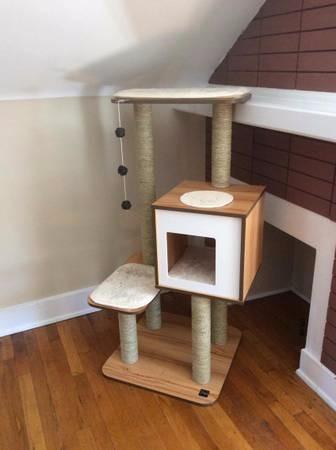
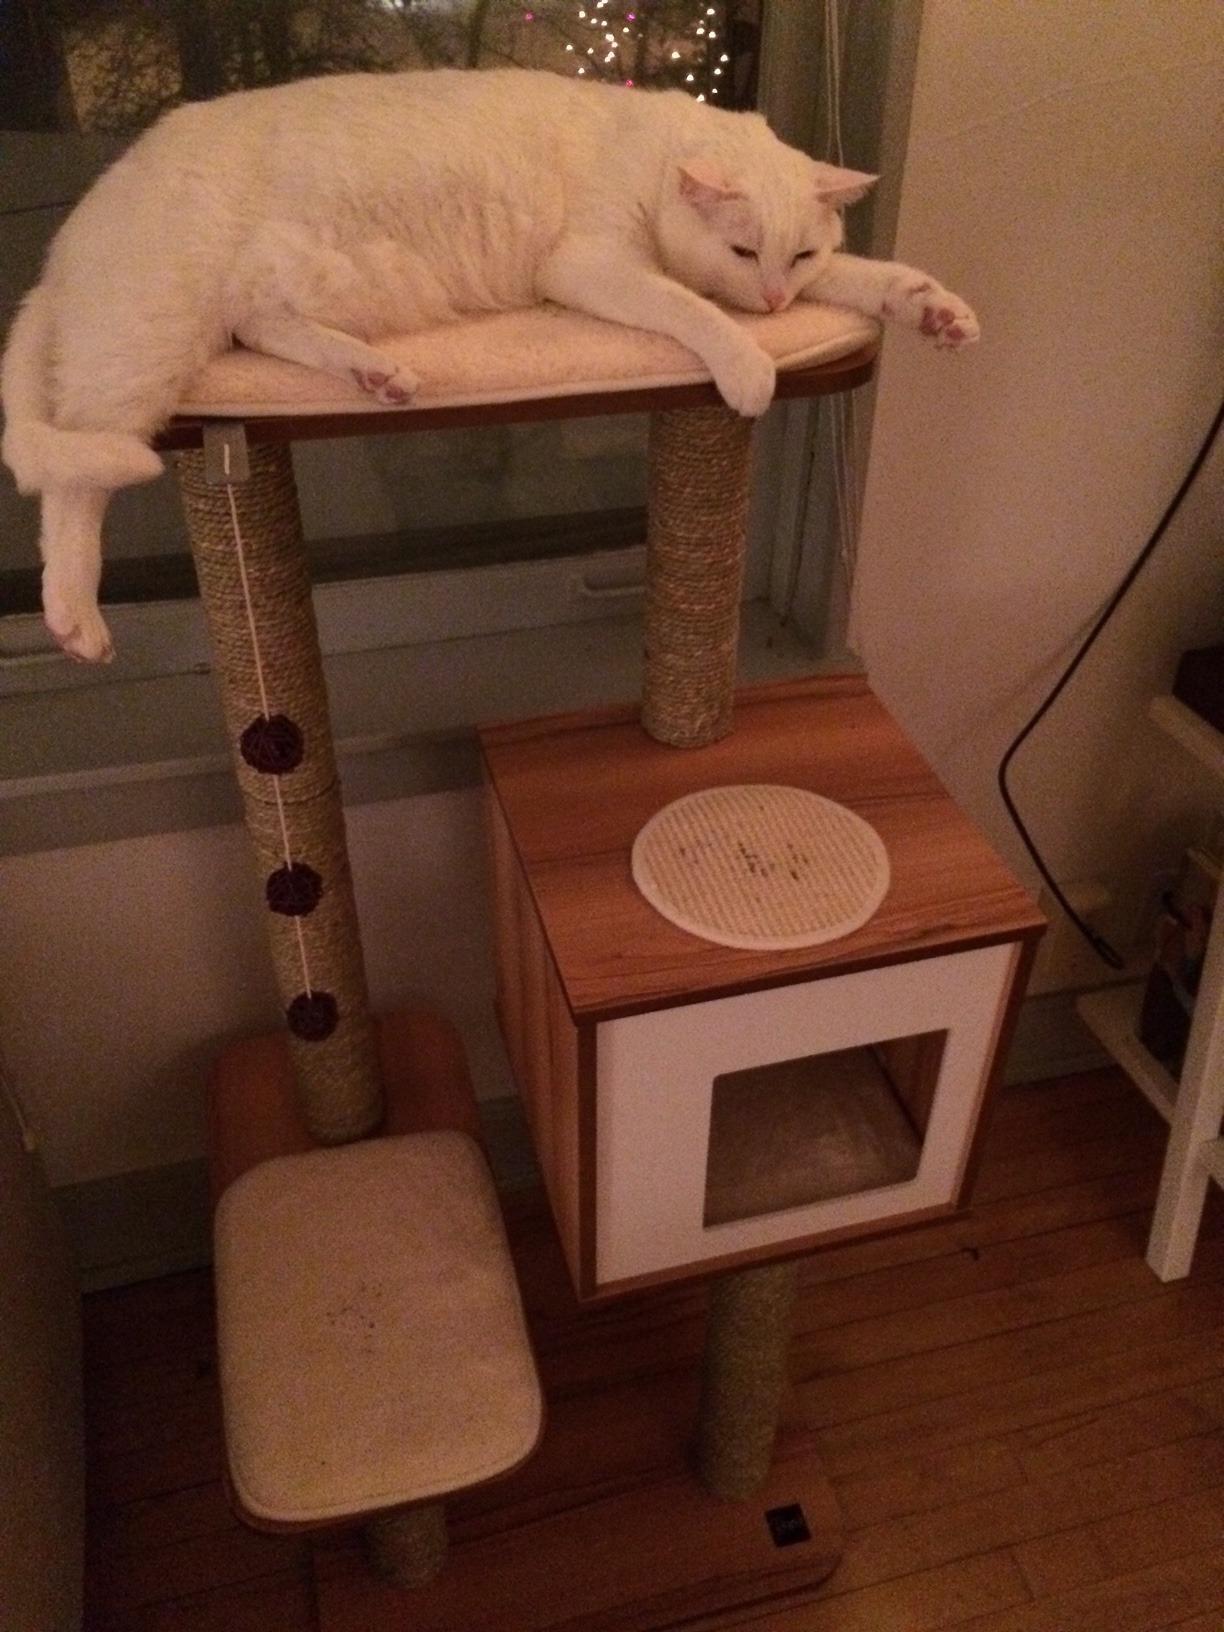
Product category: items_cat tree
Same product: yes